Frank Howard (Louisiana politician)

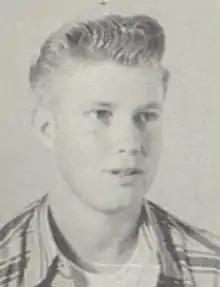
Howard in 1956

Frank Alden "Frankie" Howard (December 1, 1938July 26, 2020) was an American law enforcement officer and politician who served as a member of the Louisiana House of Representatives from 2008 to 2020. Prior to his service in the state legislature, he served as the deputy sheriff in Vernon Parish, Louisiana, and later as sheriff from 1976 to 2000.